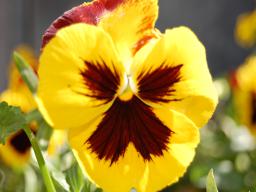
Label: Background_without_leaves